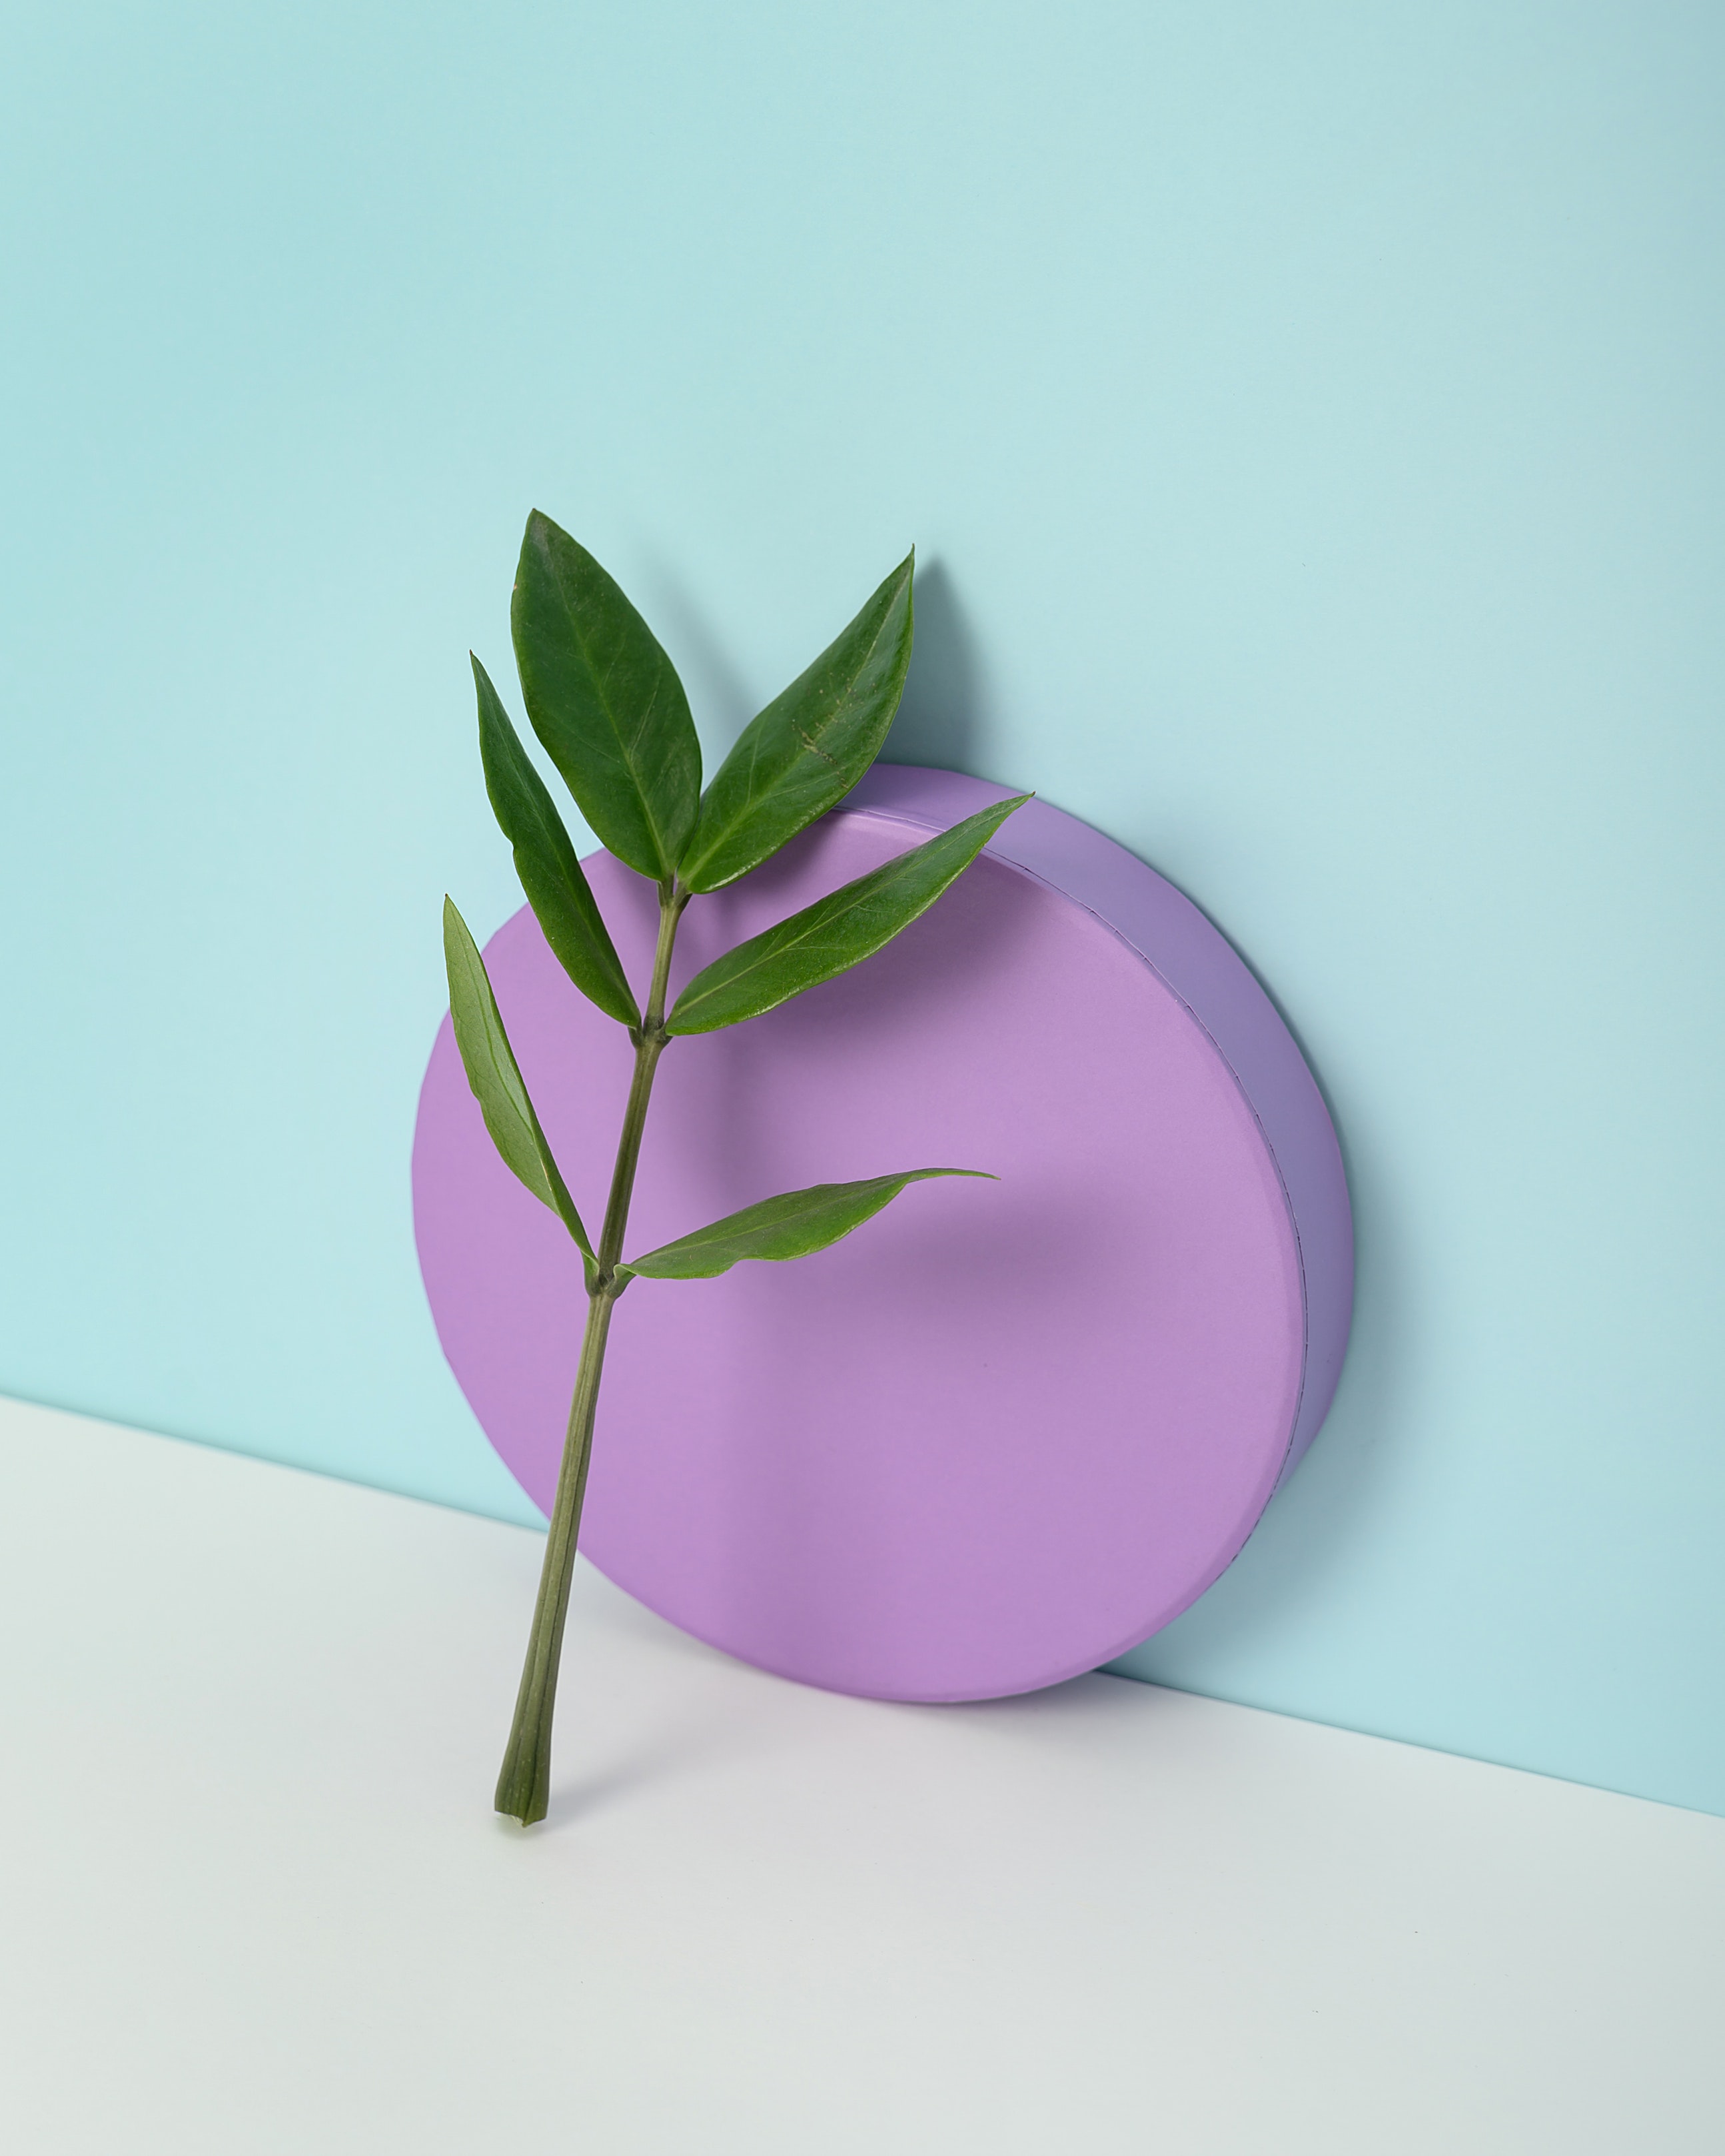
art, plant, purple, twig, terrestrial plant, violet, petal, magenta, feather, font, flowering plant, fashion accessory, circle, paper, grass, electric blue, Pedicel, graphics, tree, rectangle, herb, cylinder, plant stem, still life photography, annual plant, floral design, eyewear, glass, graphic design, illustration, light fixture, vascular plant, linens, paper product, room